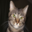
Label: cat